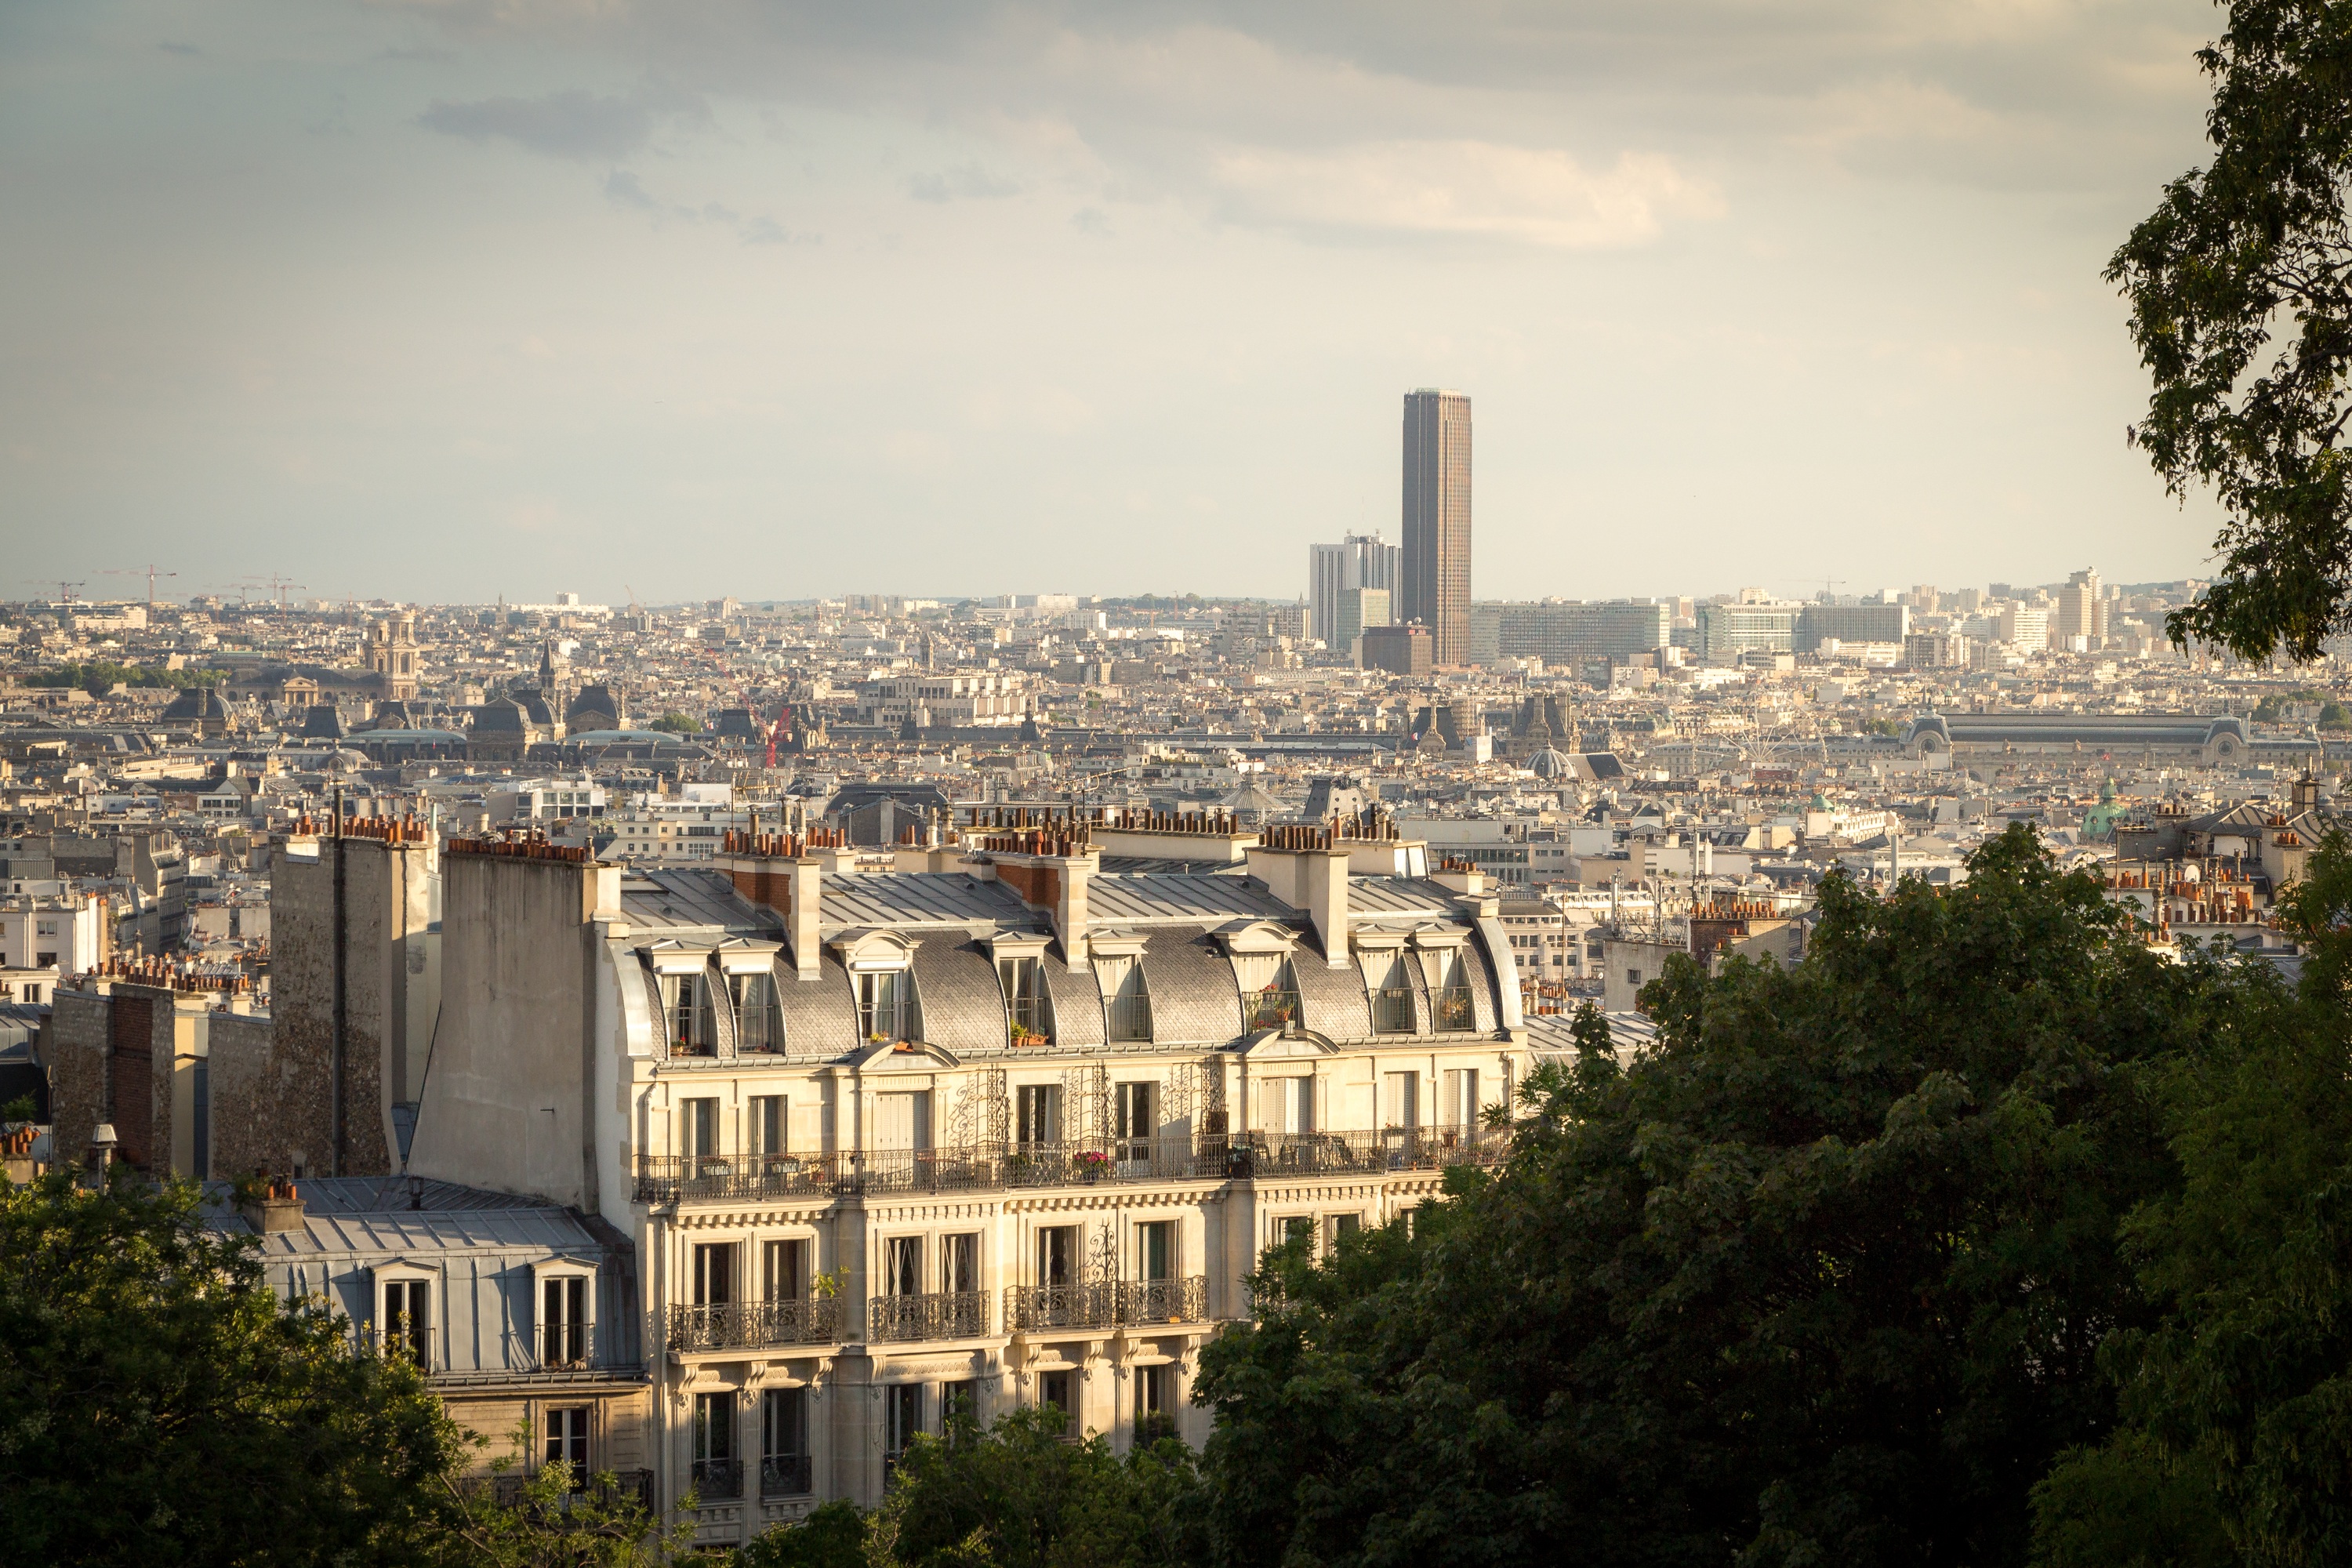
architecture, skyline, roof, city, skyscraper, cityscape, panorama, downtown, landmark, residential, metropolis, neighbourhood, urban area, human settlement, metropolitan area